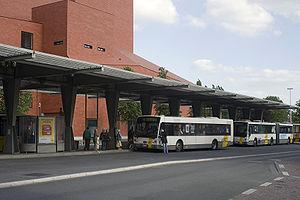
Bruges est une ville de Belgique située en Région flamande, chef-lieu et plus grande ville de la province de Flandre-Occidentale.